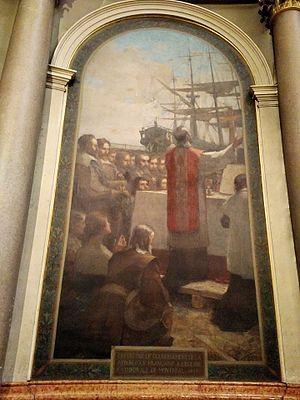
Le jésuite Barthélemy Vimont célèbre la première messe à Montréal en présence de Paul de Chomedy, Sieur de Maisonneuve et de Jeanne Mance. Ce tableau, de l’artiste Ernest Laurent, a été offert à Mgr Paul Bruchési par le Gouvernement de la République française
Barthélemy Vimont, né le 1ᵉʳ janvier 1594 à Lisieux et décédé le 13 juillet 1667 à Vannes, est un missionnaire français.